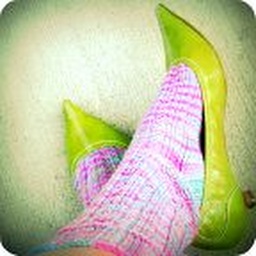
Roza's socks, from the Spring 07 IK.Yarn is Lorna's Laces Shepherd Sock in 'Somerset'.Pointy apple green shoes from Transit.